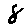
Label: 8